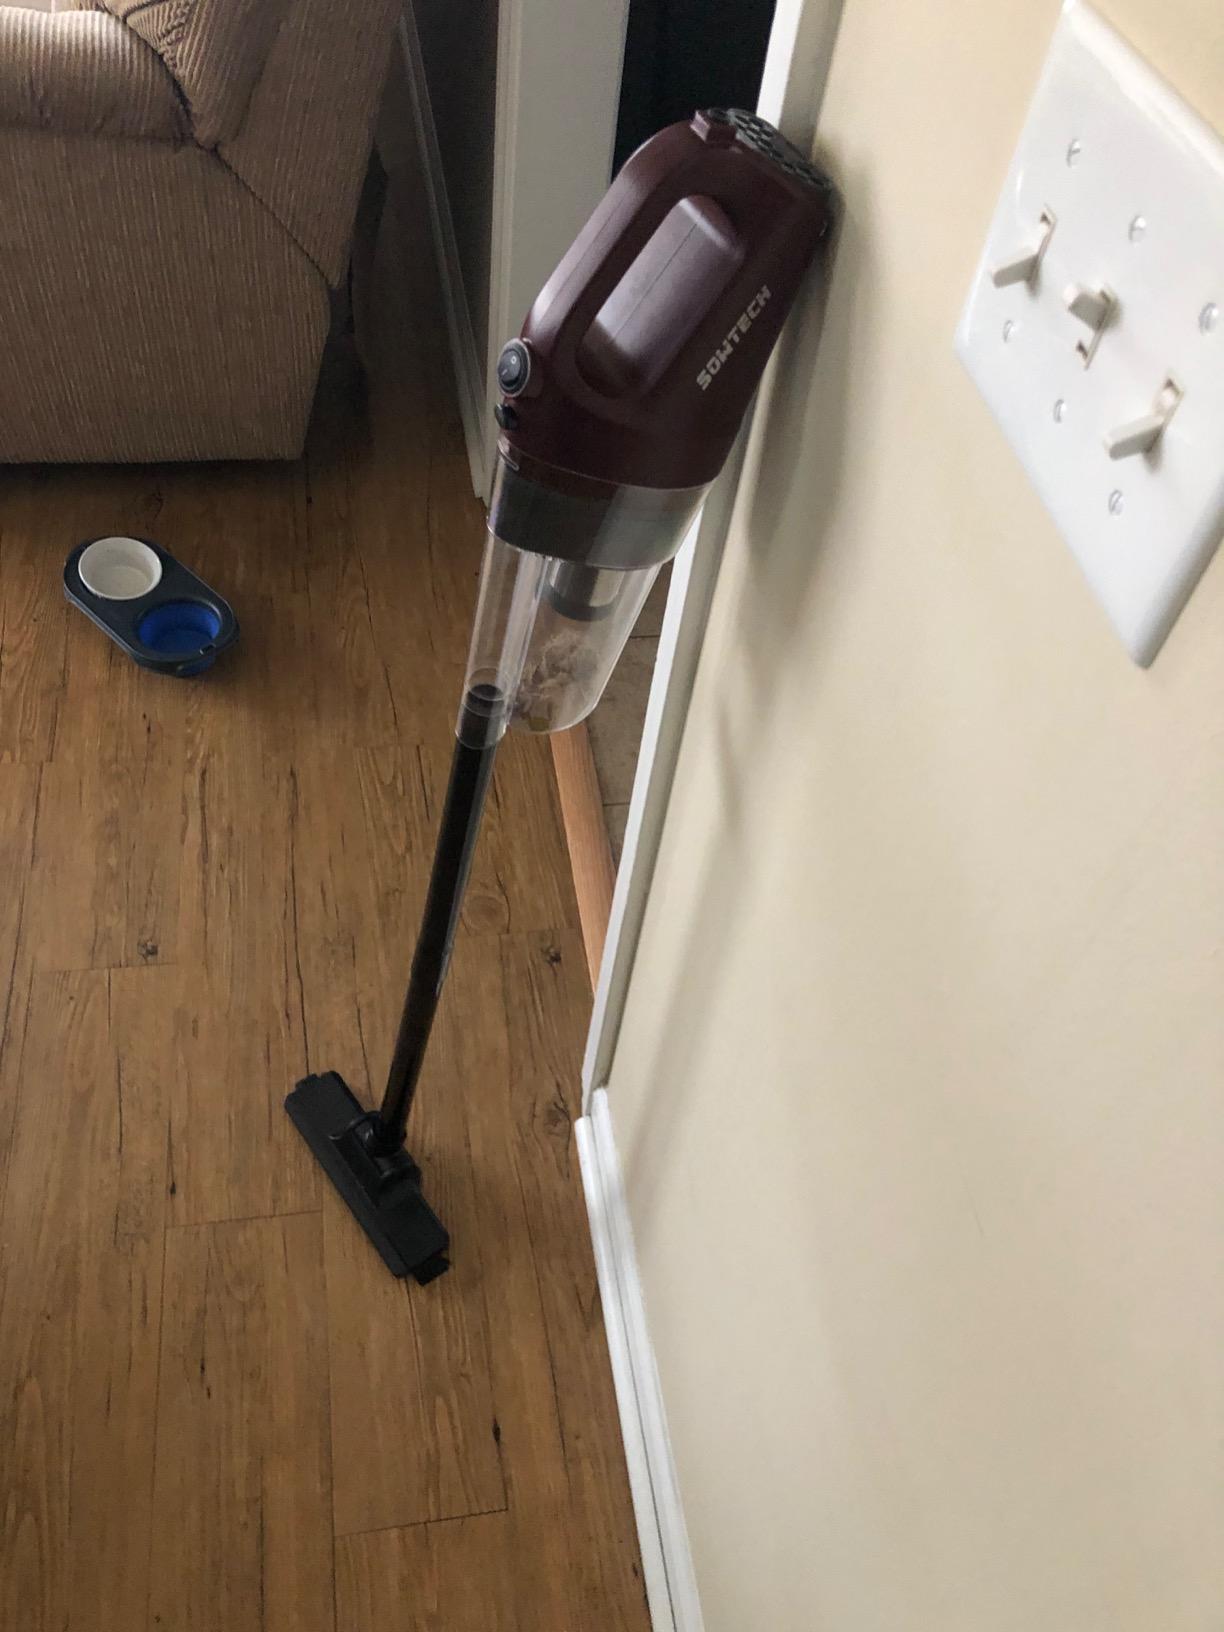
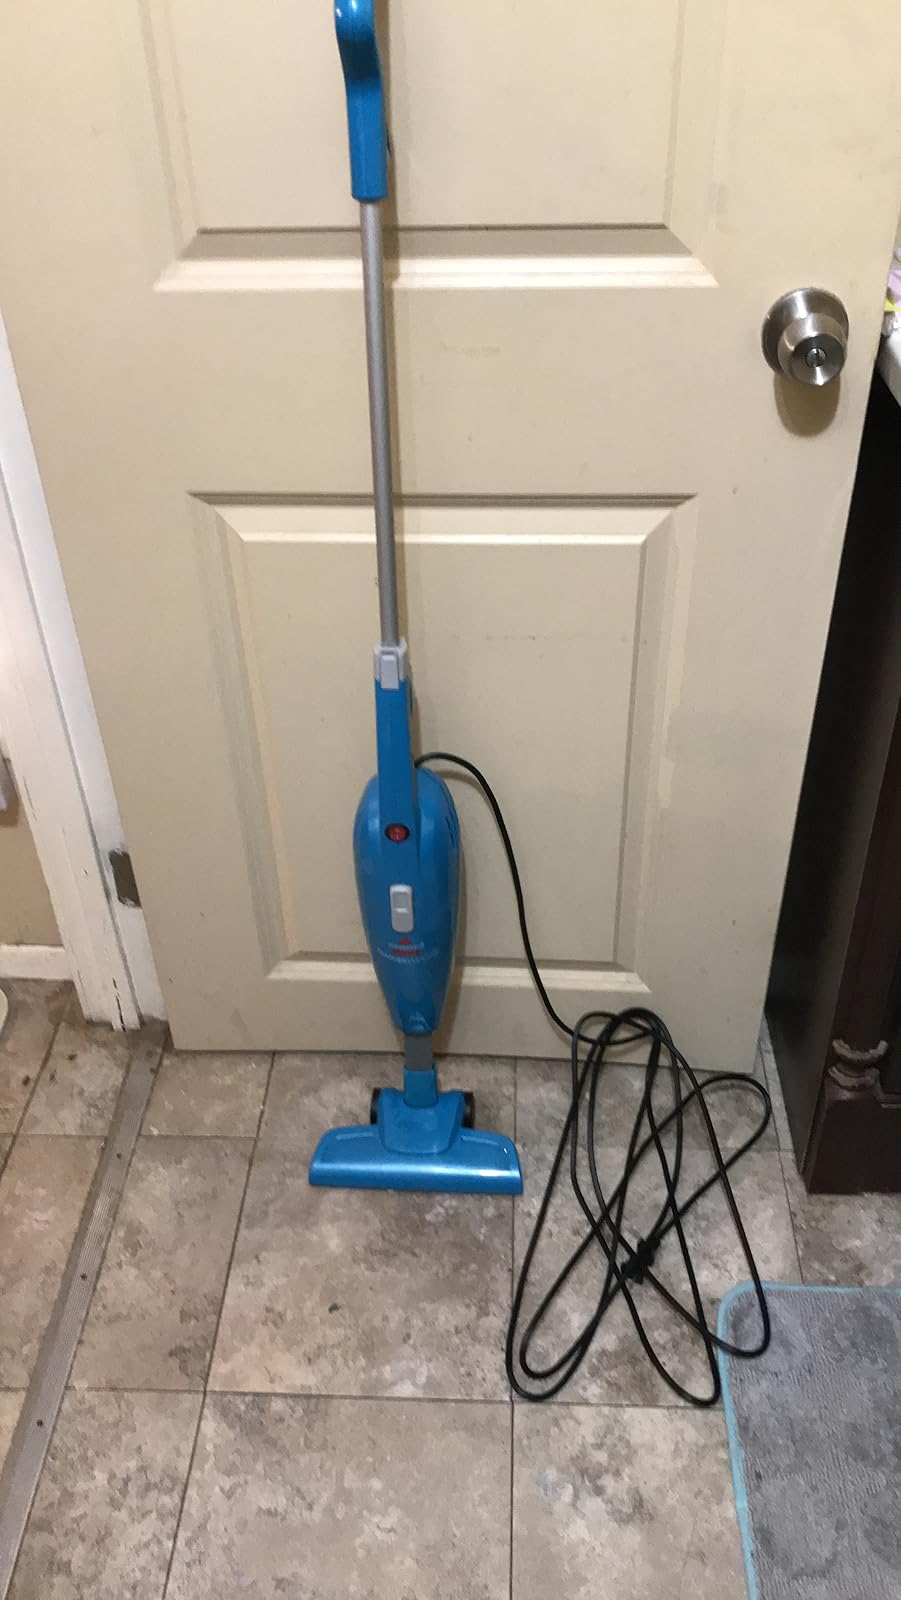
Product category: items_vacuum
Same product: no